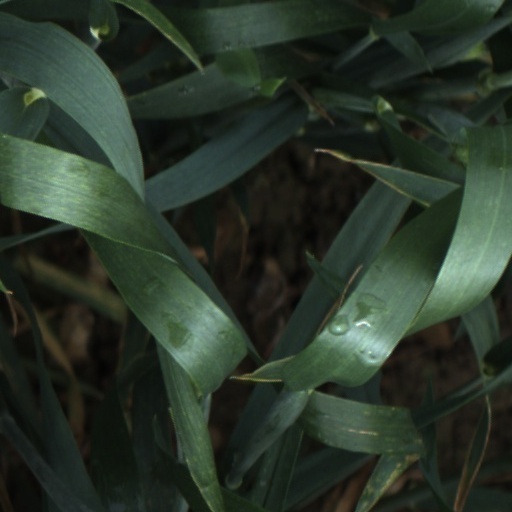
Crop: wheat